Claire Sotinel

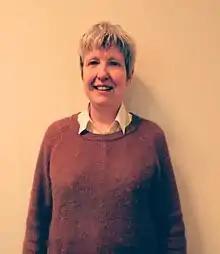
Professor Claire Sotinel

Claire Sotinel is a Professor of Ancient History at l'Université de Paris-Est Créteil (Paris 12 Val de Marne University). She is an expert on Italy in late antiquity, religion, society, and prosopography.